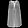
Label: Shirt